American International Health Alliance

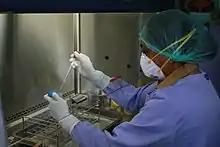
TB laboratory

AIHA's Tuberculosis [TB] and TB-HIV activities assist to build health system capability, and tuberculosis can be prevented and diagnosed effectively. AIHA and SIDA (Swedish International Development Cooperation Agency), USAID (United States Agency for International Development) assisted to implement The National Programme for Tuberculosis Control. AIHA launched the Moldova's national TB laboratory network, remoulding four laboratories, modifying the methods of guideline, and the quality control and feedback programme was framing. The most significant contribution after improving laboratory capability was that the DOTS-Plus for MDR-TB treatment in Moldova approved by WHO's Green Light Committee (February 2005).